Skin Trade (film)

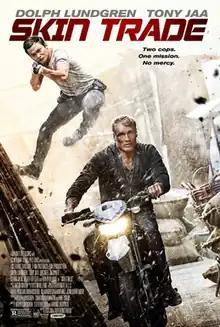
Theatrical release poster

Skin Trade is a 2014 American action thriller film directed by Ekachai Uekrongtham. It stars Dolph Lundgren and Tony Jaa, alongside Michael Jai White and Ron Perlman. Lundgren wrote the film with Gabriel Dowrick and Steven Elder, while John Hyams performed uncredited script revisions.